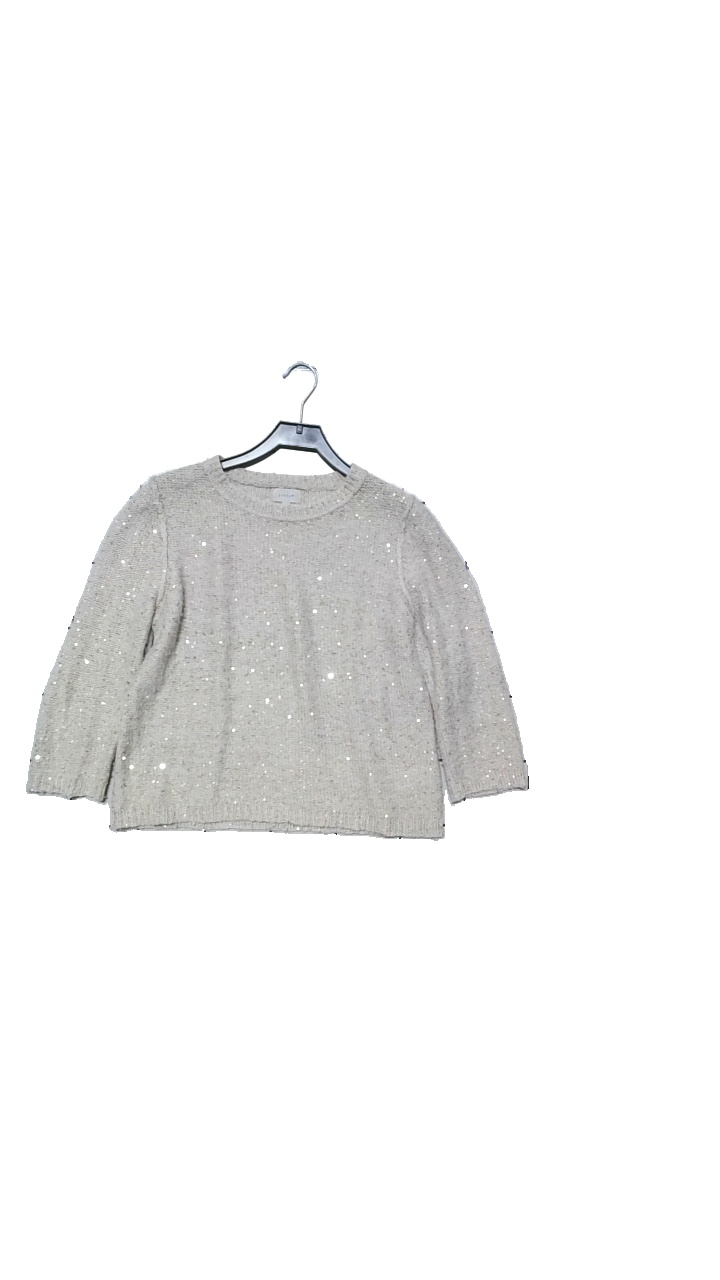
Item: Sweater (Ladies)
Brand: Jigsaw
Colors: Pink
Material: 58% polyester, 17% polyamide, 14% wool, 11% alpaca
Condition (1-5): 2
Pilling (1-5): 1
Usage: Reuse
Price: <50